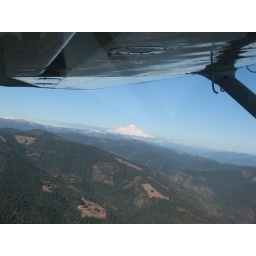
View flying above the sierra nevada mountains